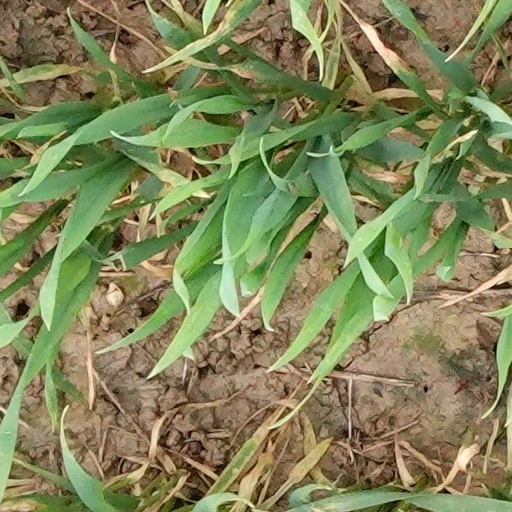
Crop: wheat